Bengalis

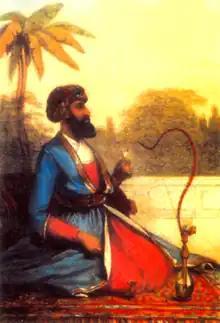
I'tisam-ud-Din was the first educated Bengali and South Asian to have travelled to Europe.

Bengalis constitute the largest ethnic group in Bangladesh, at approximately 98% of the nation's inhabitants. The Census of India does not recognise racial or ethnic groups within India, the CIA Factbook estimated that there are 100 million Bengalis in India constituting 7% of the country's total population. In addition to West Bengal, Bengalis form the demographic majority in Assam's Barak Valley and Lower region as well as parts of Manipur. The state of Tripura as well as the Andaman and Nicobar Islands union territory, which lies in the Bay of Bengal, are also home to a Bengali-majority population, most of whom are descendants of Hindus from East Bengal (now Bangladesh) that migrated there following the 1947 Partition of India. Bengali migration to the latter archipelago was also boosted by subsequent state-funded "Colonisation Schemes" by the Government of India.